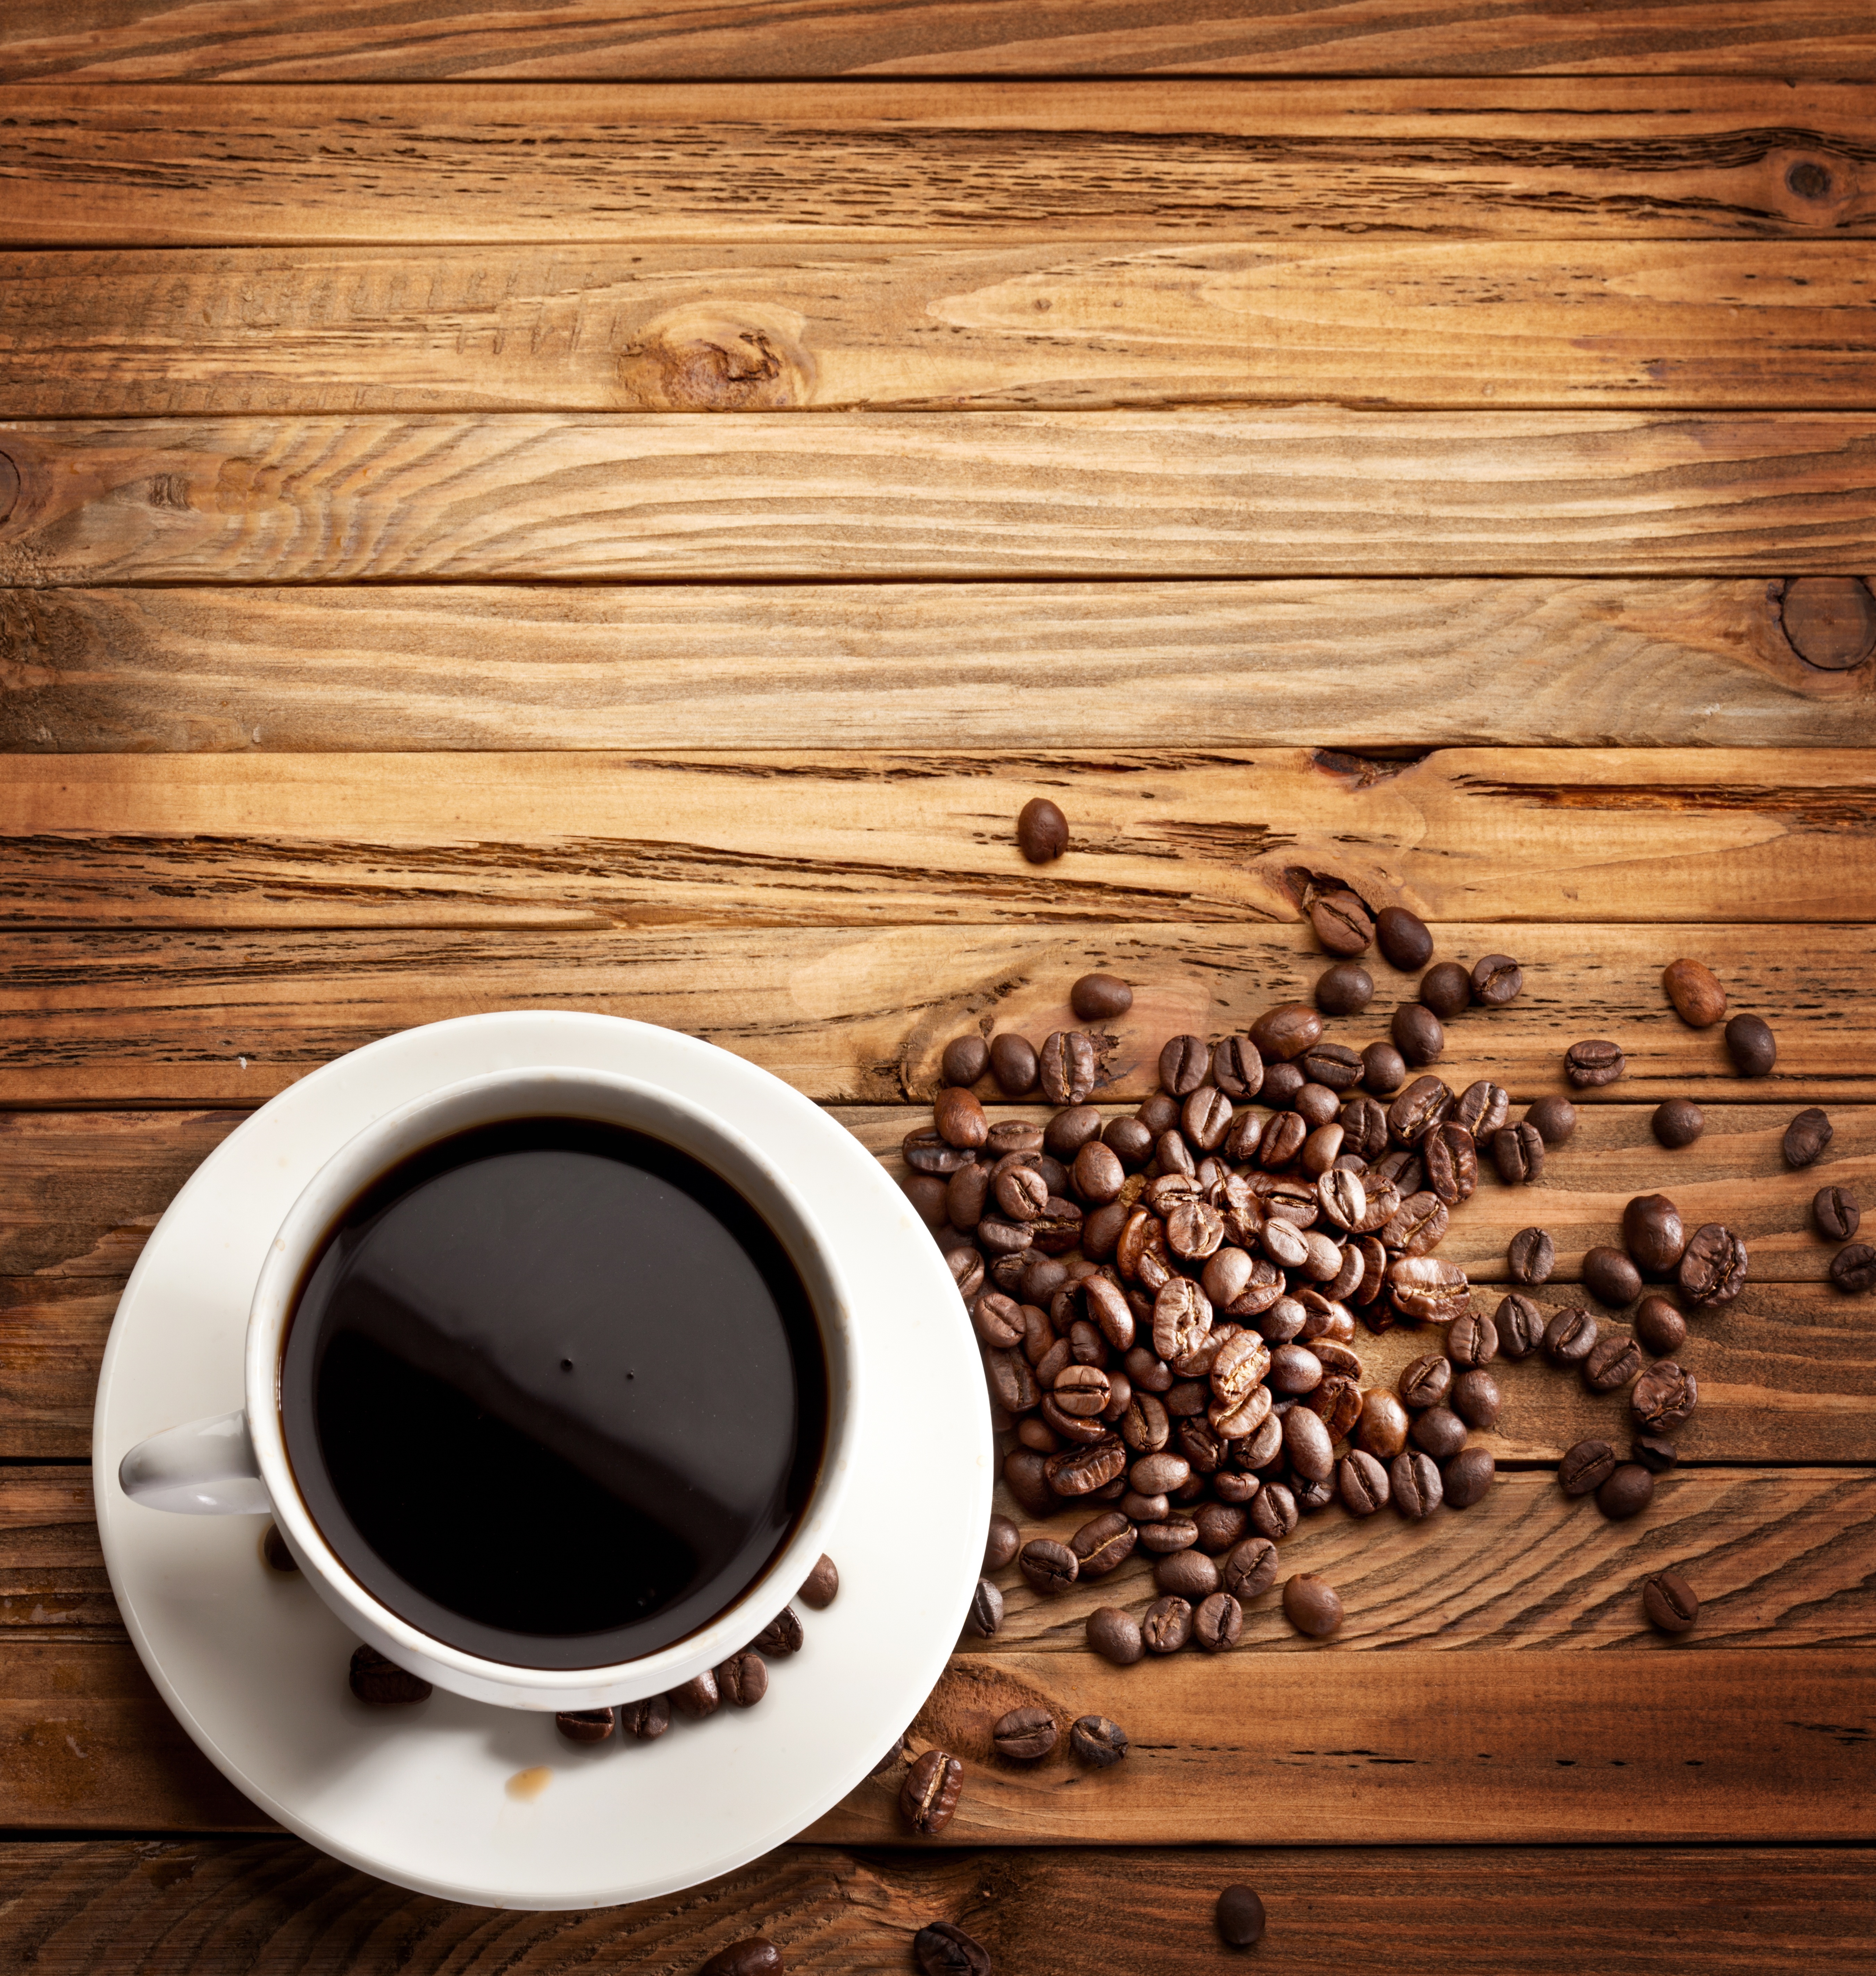
coffee, wood, cup, food, drink, coffee cup, cup of coffee, caffeine, coffee beans, dark wood, man made object